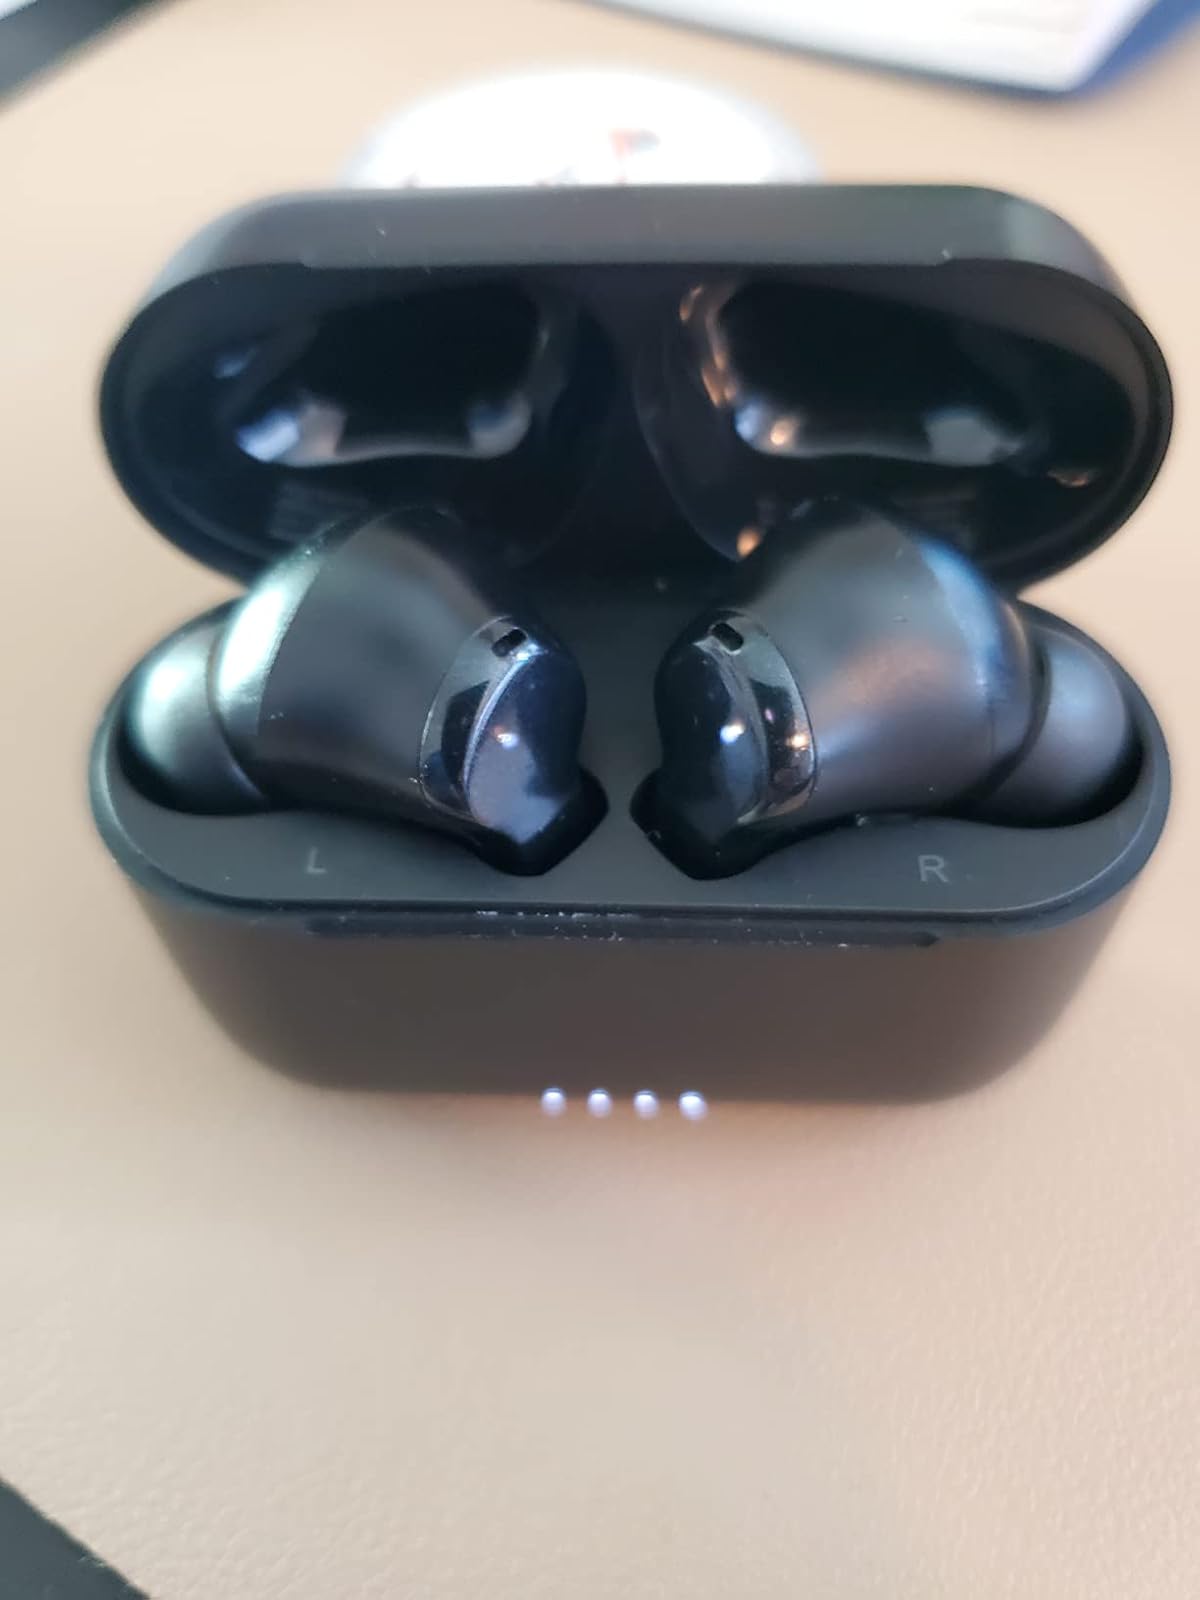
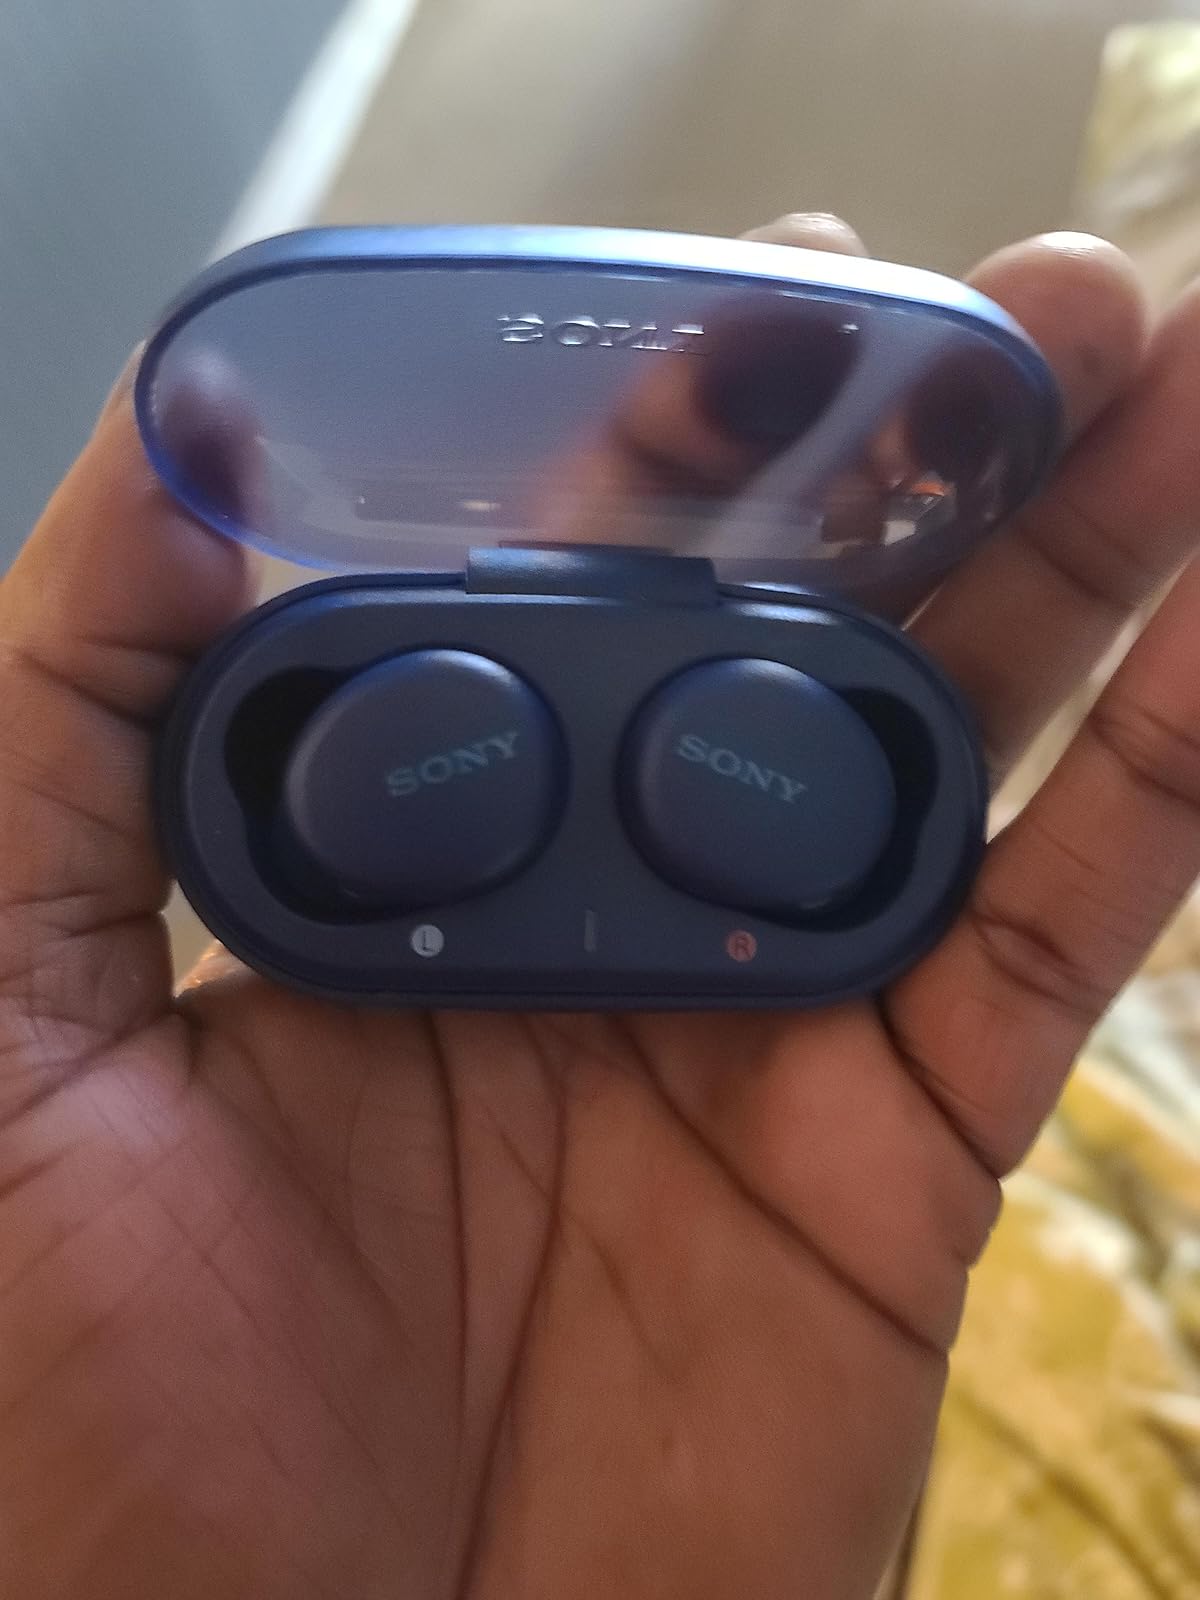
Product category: earbuds
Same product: no